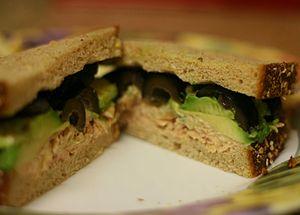
Le sandwich au thon est constitué de thon, déposé entre deux tranches de pain. Il est généralement fait à base d'ingrédients tels que la mayonnaise, la salade, les cornichons, les tomates ou les œufs.
Cette page présente différents sandwichs et tartines existant à travers le monde.